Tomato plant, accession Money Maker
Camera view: tilt-top (135 deg); turntable rotation: 180 degrees
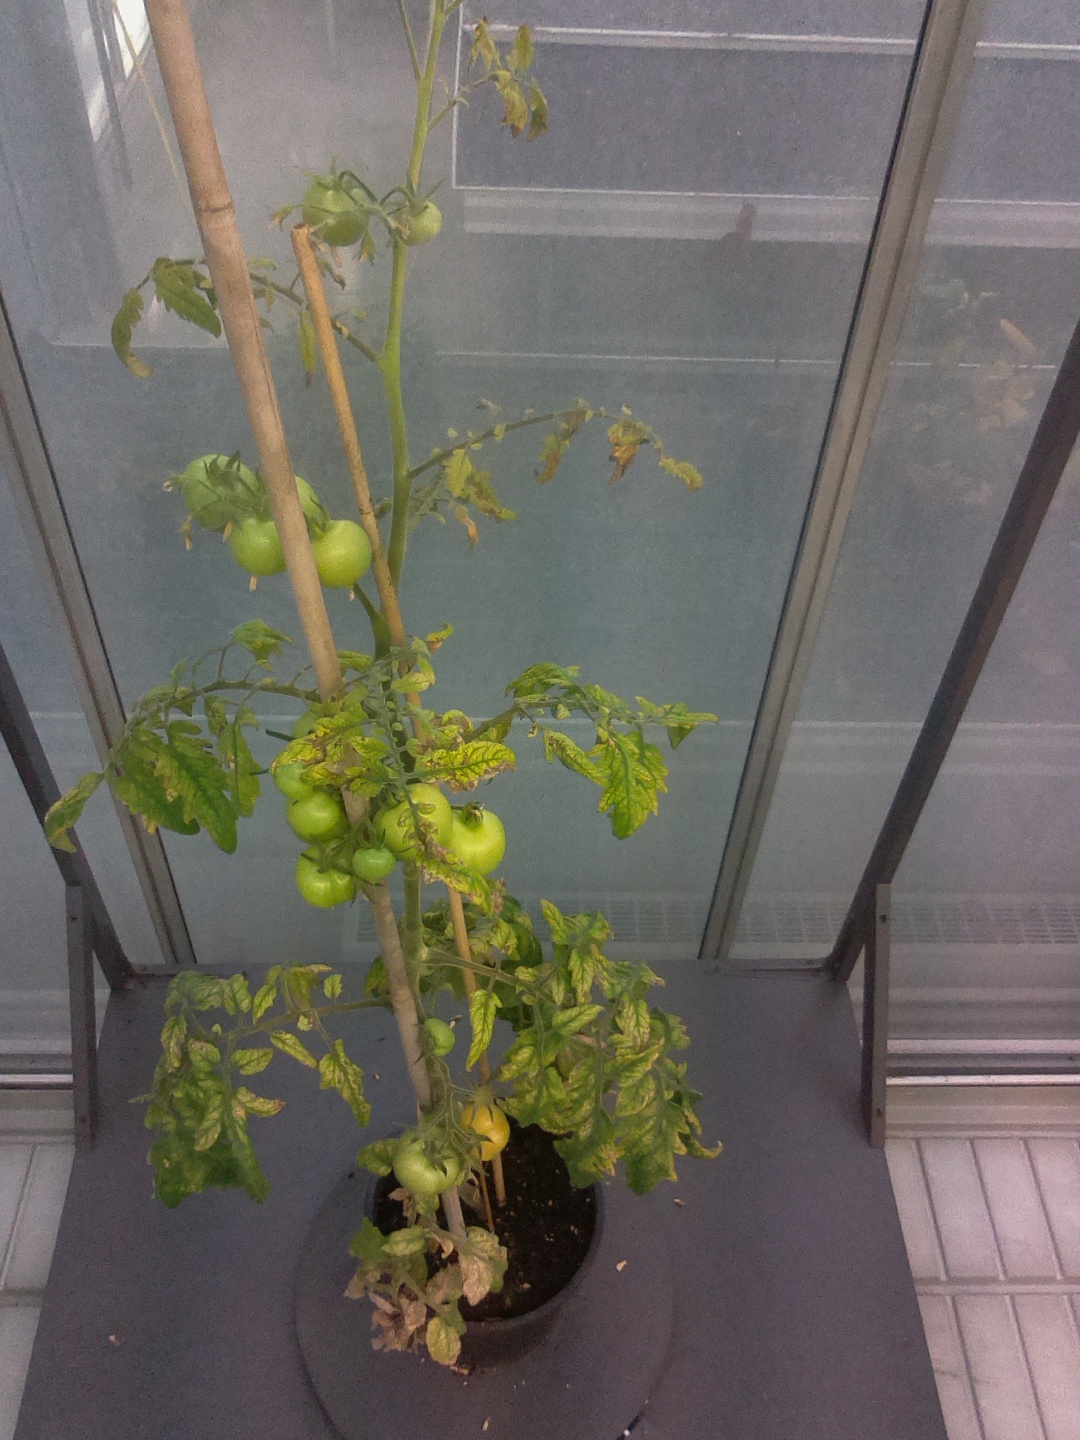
BBCH growth stage 78: 80% -90% of final fruit size